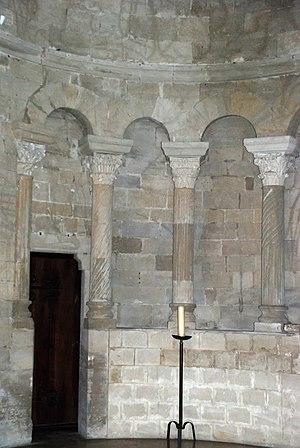
France - Provence - Église Notre-Dame-de-Grâce de Graveson
L'église de la Nativité de Marie est une église partiellement romane située à Graveson dans le département français des Bouches-du-Rhône en région Provence-Alpes-Côte d'Azur.